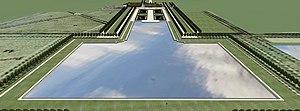
Vue cavalière de Pontchartrain, pour comparer la réalité avec le tableau de Pierre-Denis Martin
Le château de Pontchartrain est situé sur la commune de Jouars-Pontchartrain, dans le département des Yvelines, en France.